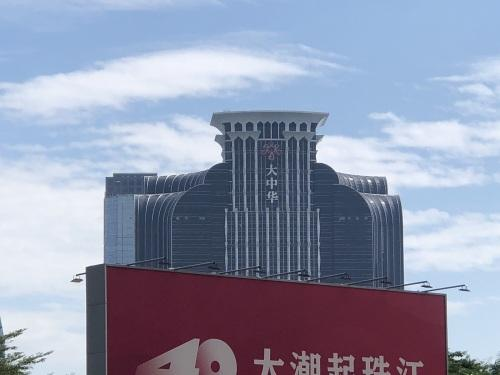
地标名称：大中华国际交易广场
所在城市：深圳市·福田区